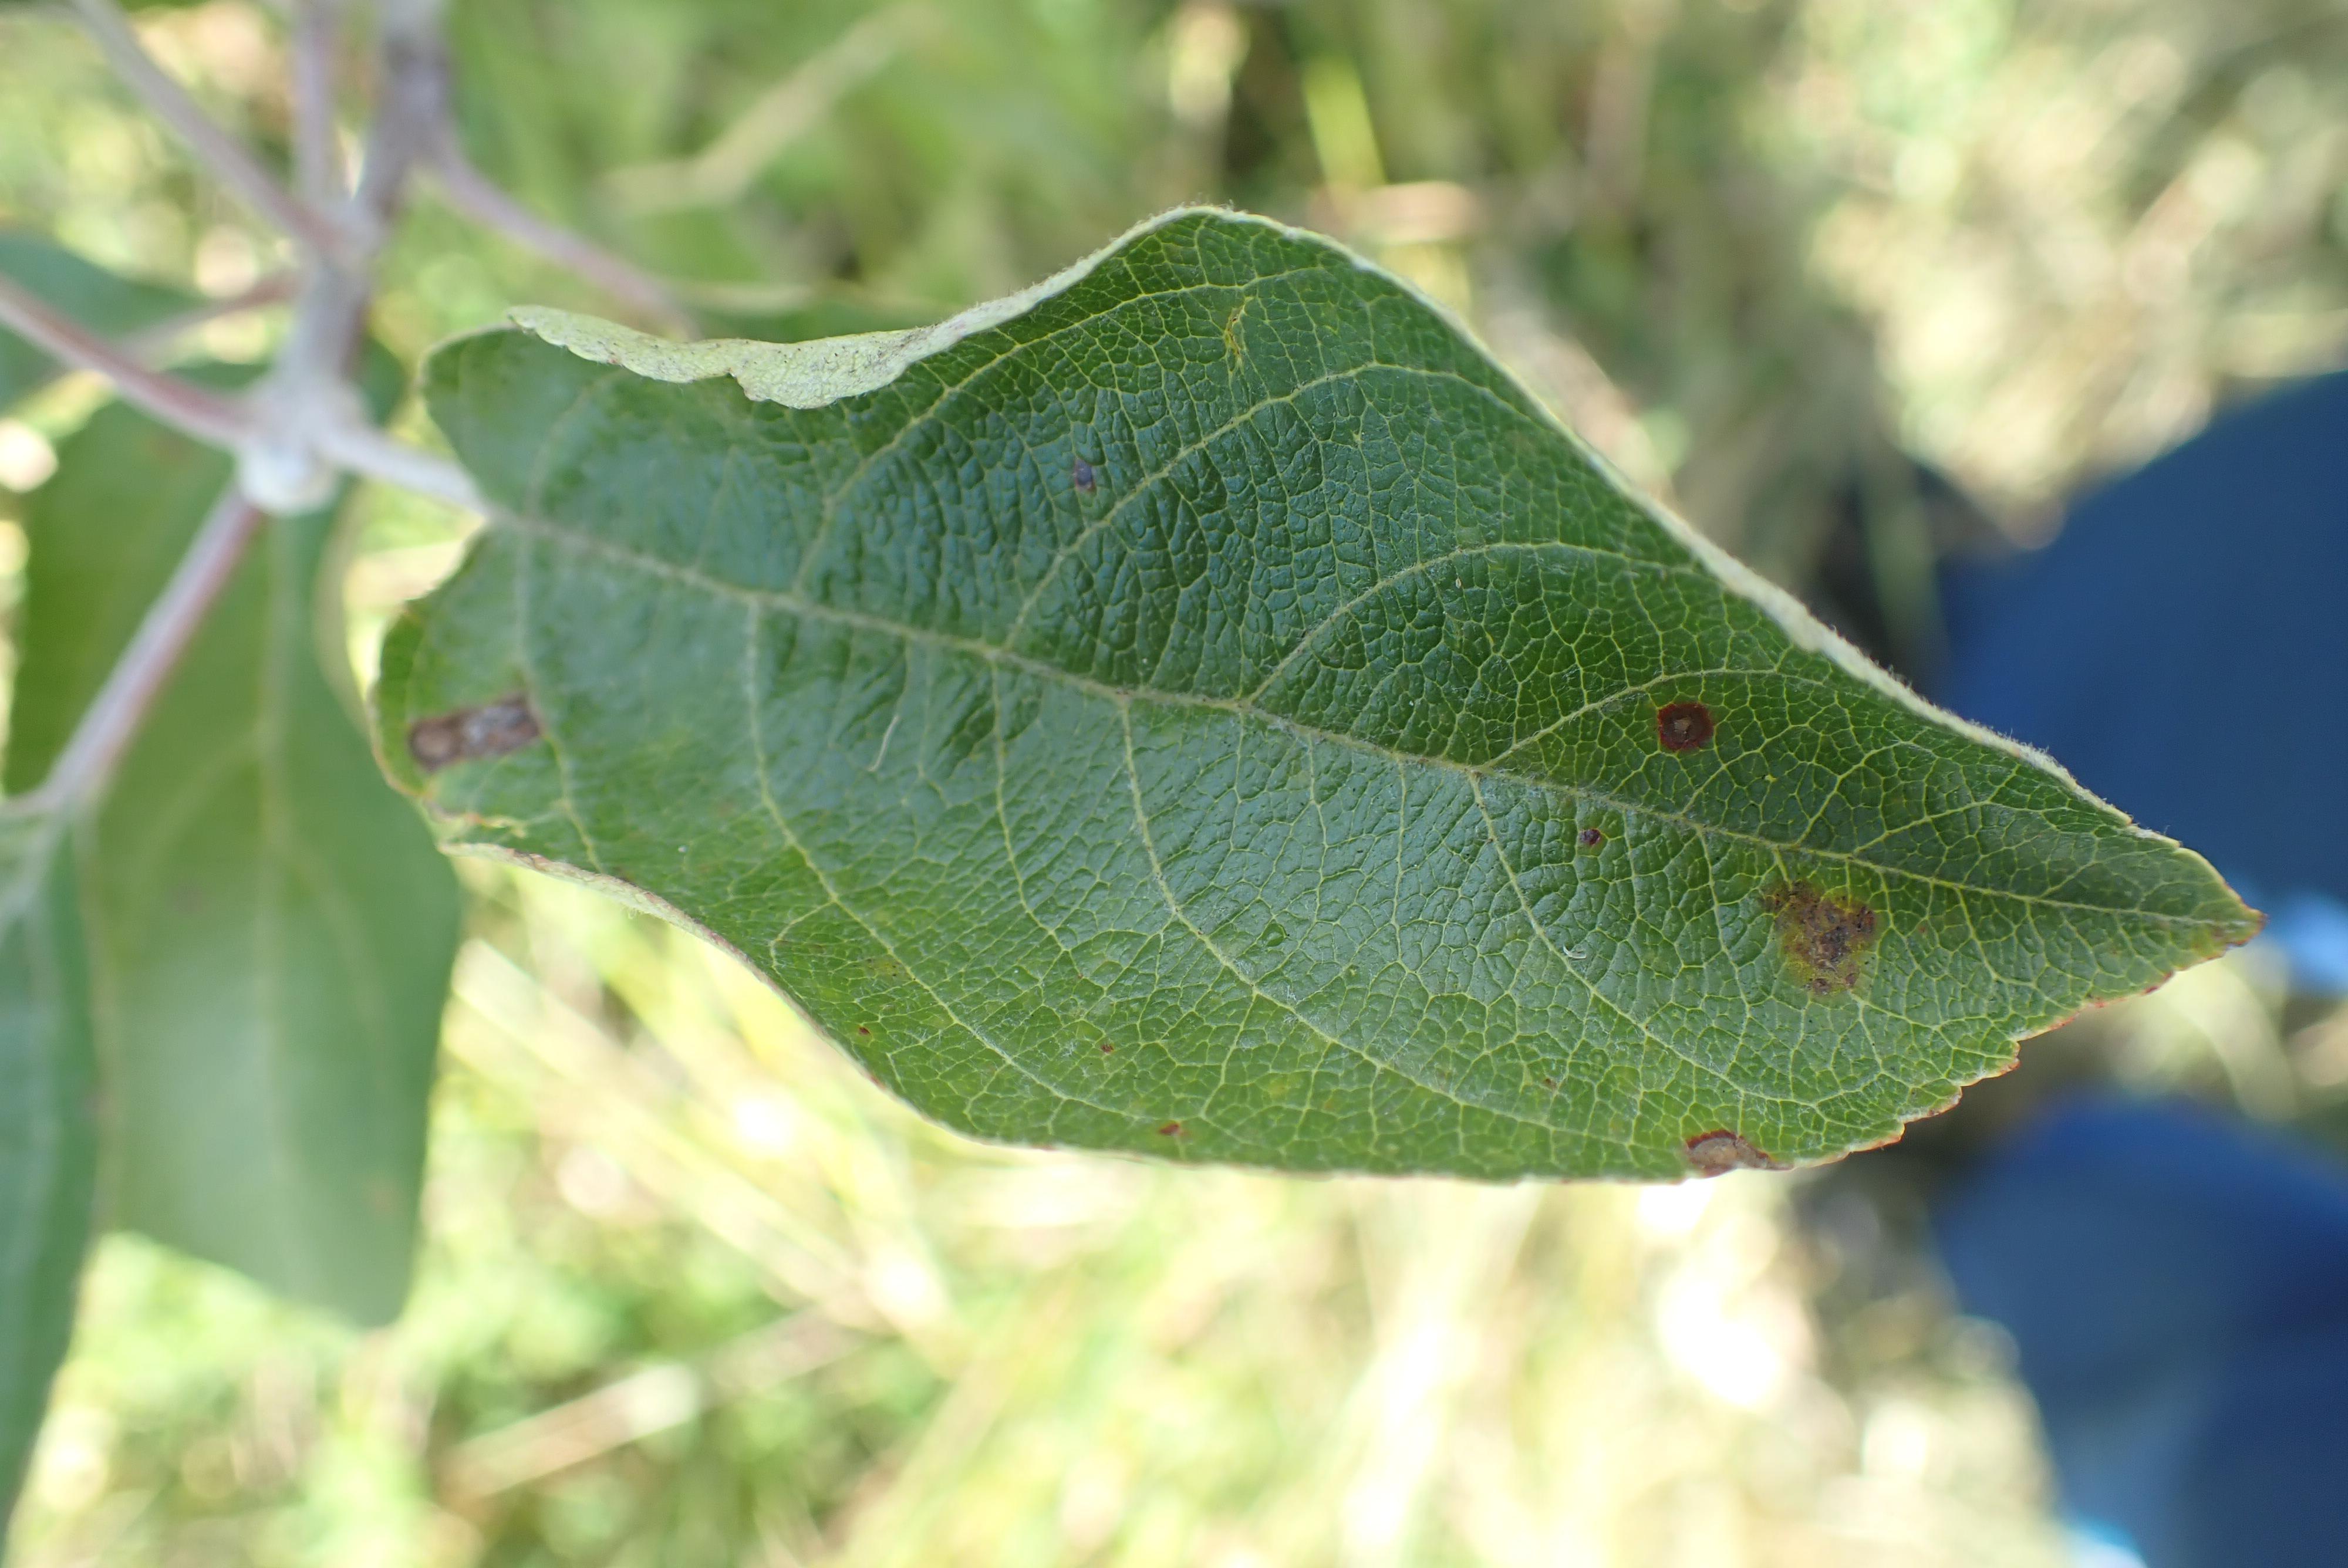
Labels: scab, frog_eye_leaf_spot